Fifth Third Center (Tampa)

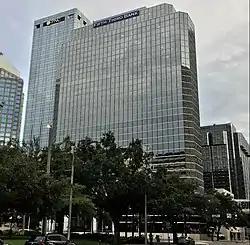
Fifth Third Center

Fifth Third Center is a 279 ft (85m) high rise in Tampa, Florida. It was completed in 1981 and has 19 floors. HKS, Inc. designed the building, which is the 21st tallest in Tampa. The name of the building was changed to Southtrust Building in June 2005. The building has an attached six story parking garage.